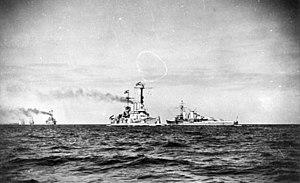
La Reichswehr [ˈʀaɪ̯çsˌveːɐ̯], littéralement « défense du Reich », était l'armée de la république de Weimar, de 1919 à 1935. Son organisation reposait sur le traité de Versailles. Son nom, qui apparait en mars 1919 après la disparition de la Deutsches Heer, est officialisé en janvier 1921. La Reichswehr disparaît avec la création de la Wehrmacht, en mars 1935. Les vainqueurs de novembre 1918 voulurent — sans succès — imposer à cette armée des limitations matérielles afin de lui ôter toute velléité de revanche. Ces restrictions, plus ou moins respectées au début de la République, furent très amplement dépassées après l'avènement d'Adolf Hitler en 1933.